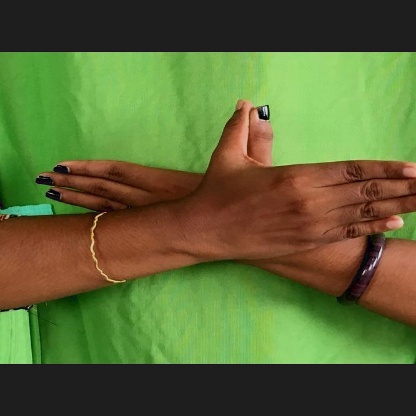
Mudra: Garuda